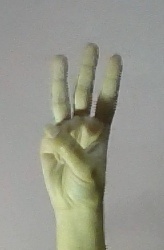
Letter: thaa